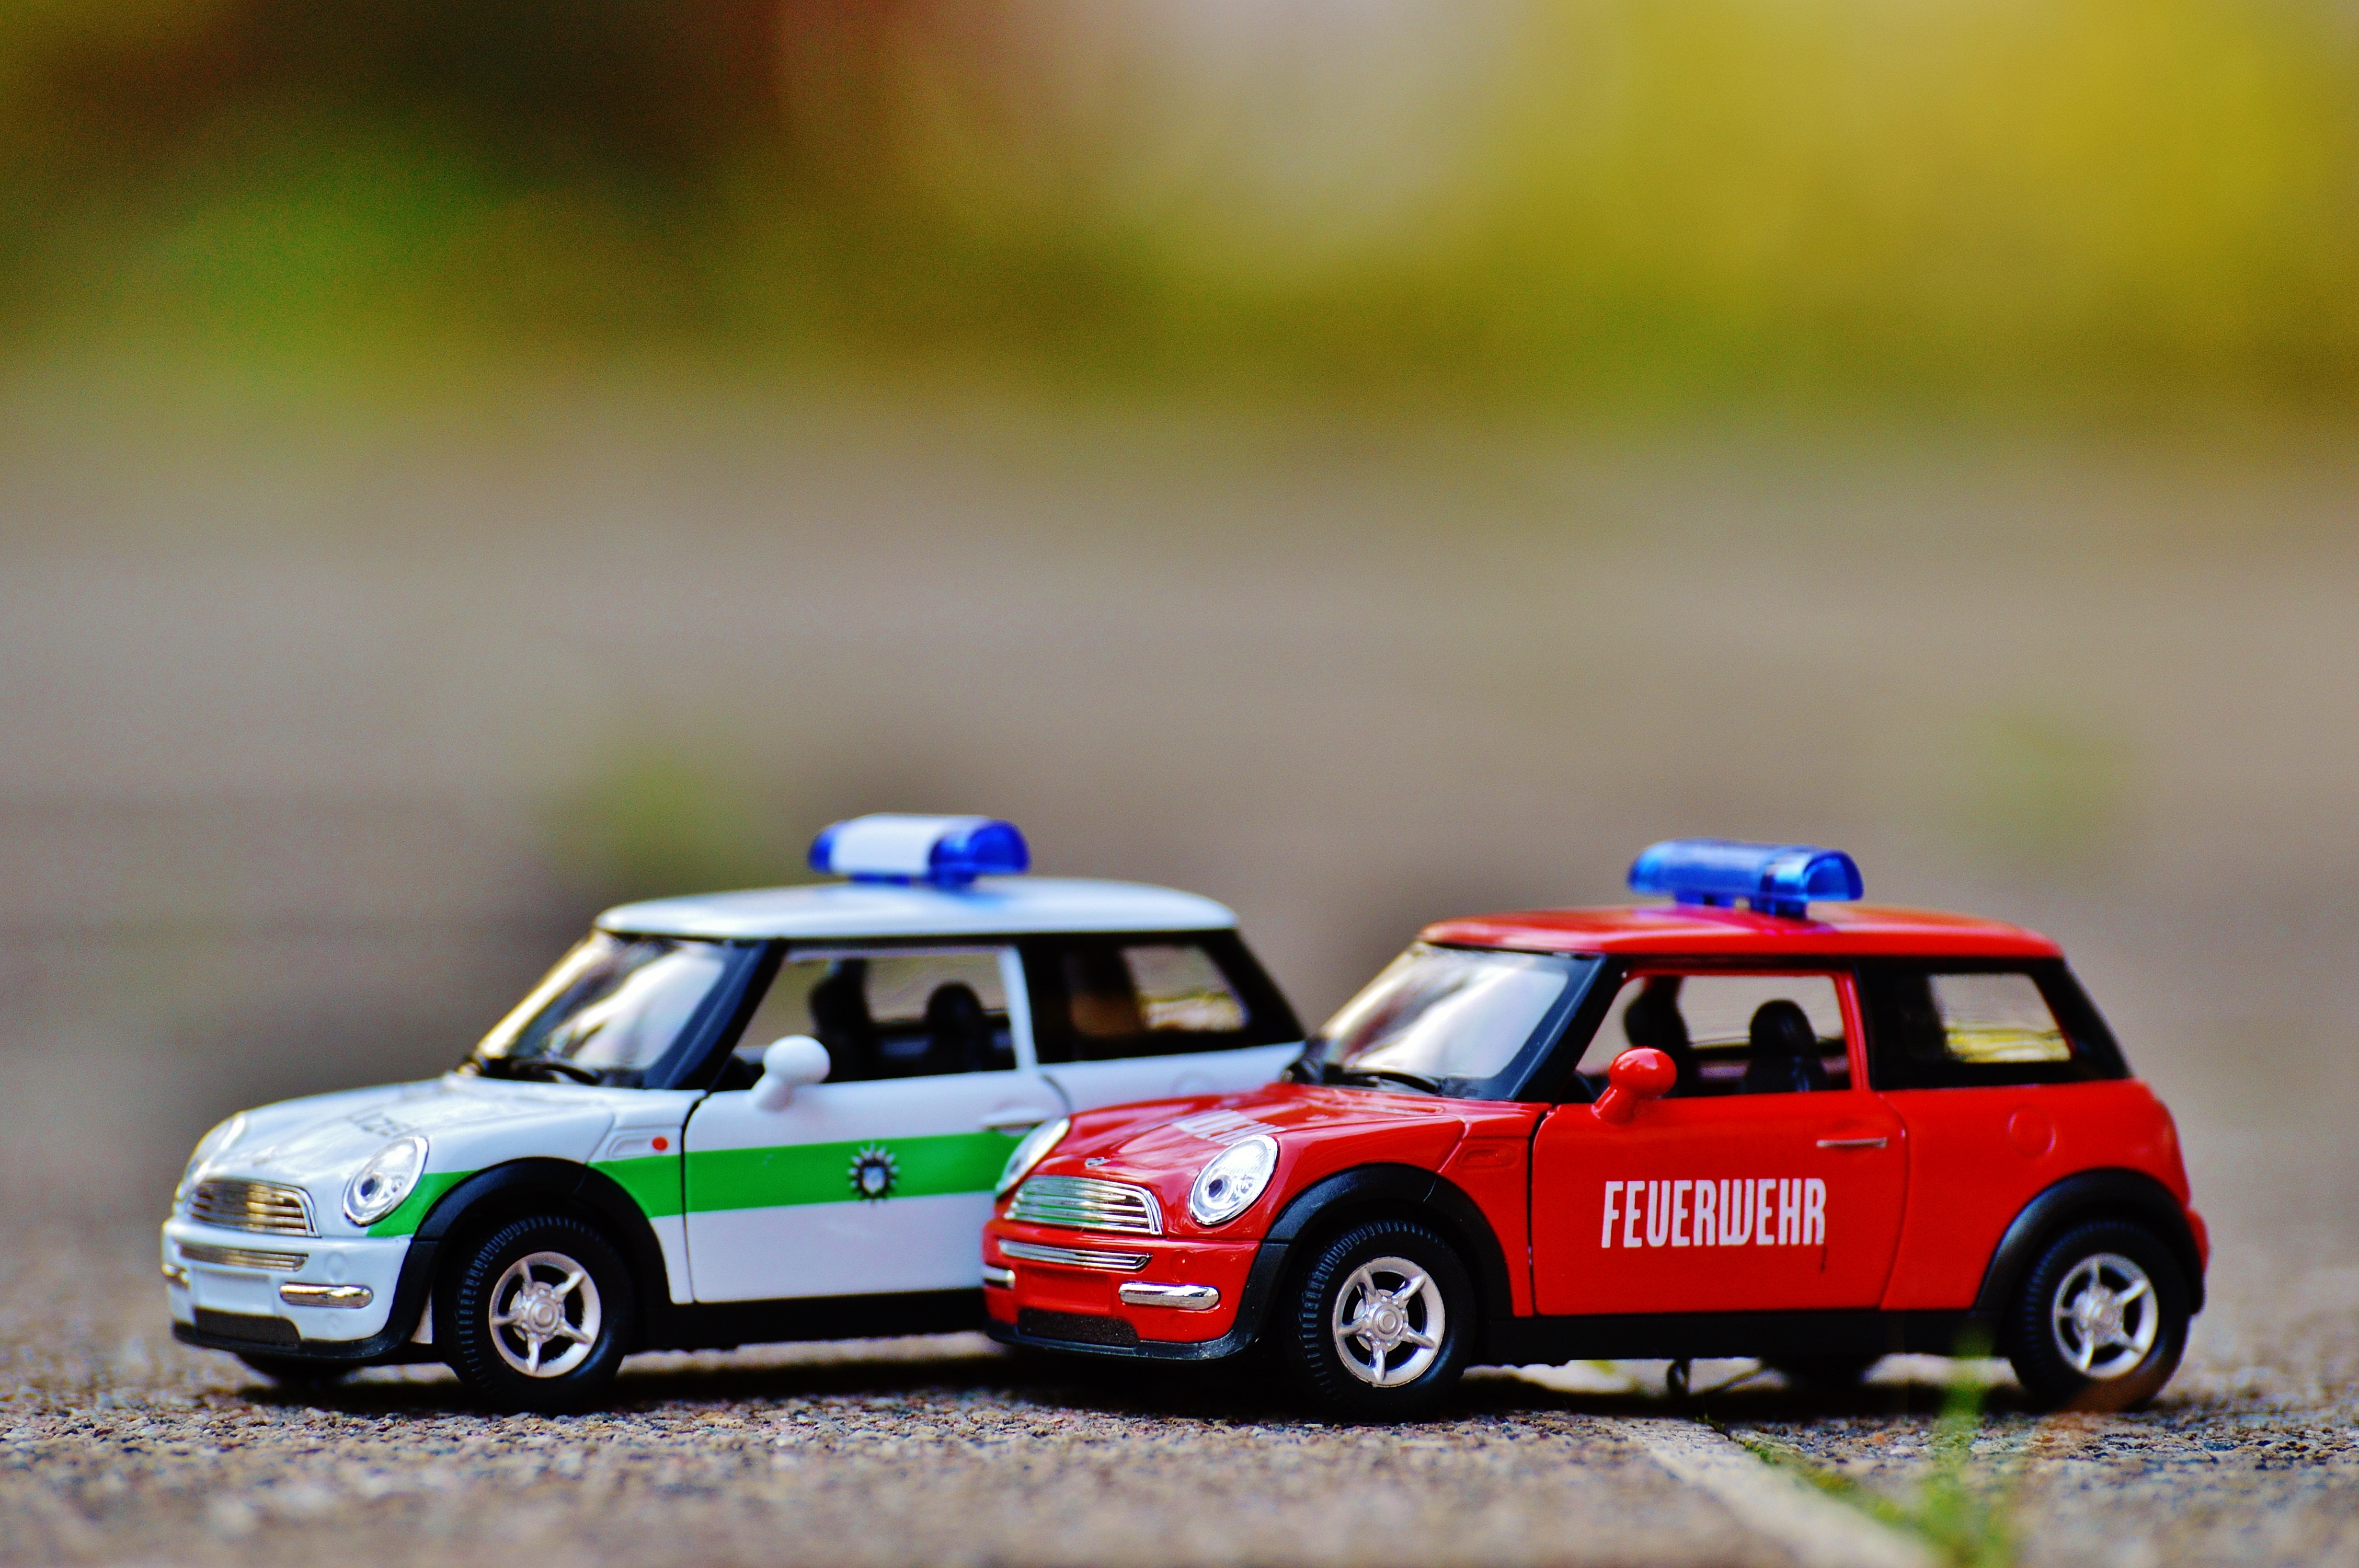
car, red, vehicle, fire, auto, fire truck, mini cooper, race car, racing, toys, police, mini, vehicles, rescue, toy car, blue light, model car, sport utility vehicle, land vehicle, auto racing, automobile make, compact car, luxury vehicle, family car, rallying, world rally championship